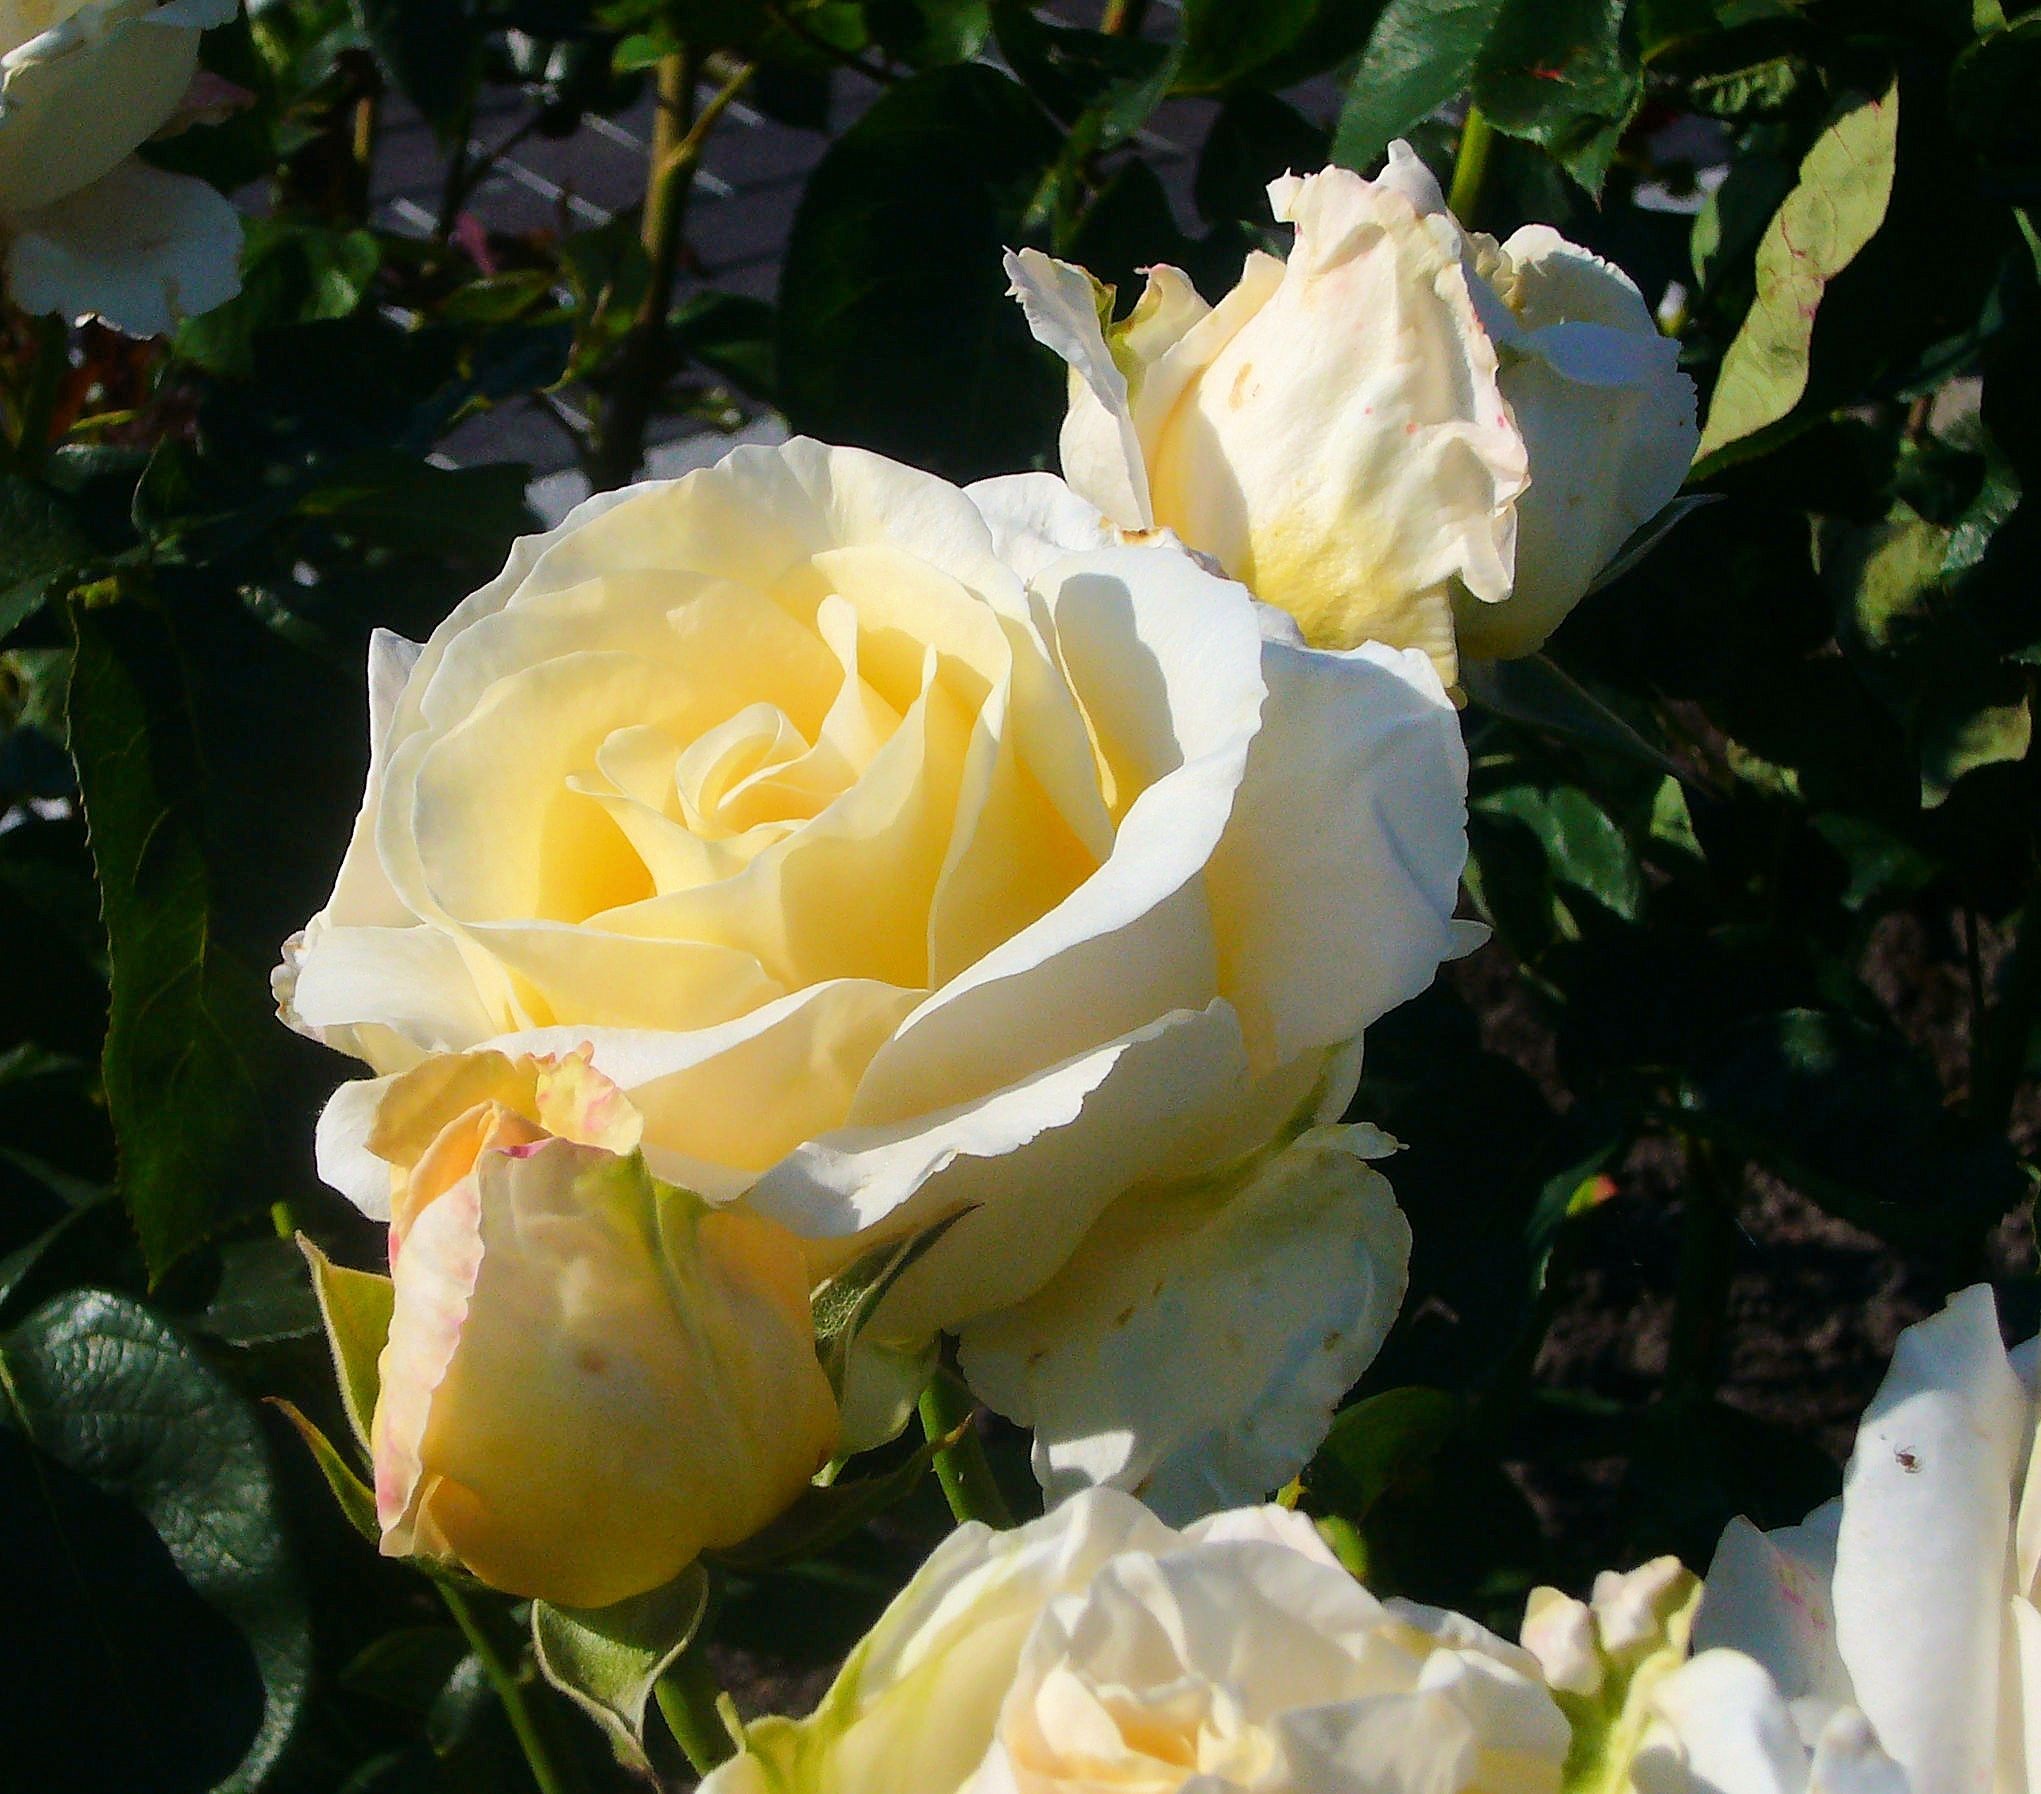
plant, white, flower, petal, rose, yellow, flora, floribunda, flowering plant, garden roses, rose family, land plant, rosa centifolia, rose order, austrian briar, dufted